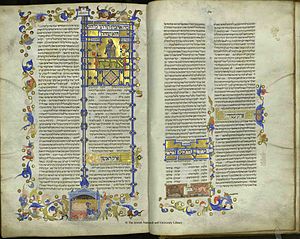
Mishné Tora
Mishné Tora
Mishne Tora eller Jad hachazaka er en kodificering af halakha skrevet af Rambam. Indledningen hertil, Sefer hamitzvot, der i modsætning til resten af værket er skrevet på arabisk, er en optælling og udspecificering af Toraens 613 bud. Værket er opdelt i 14 bøger.